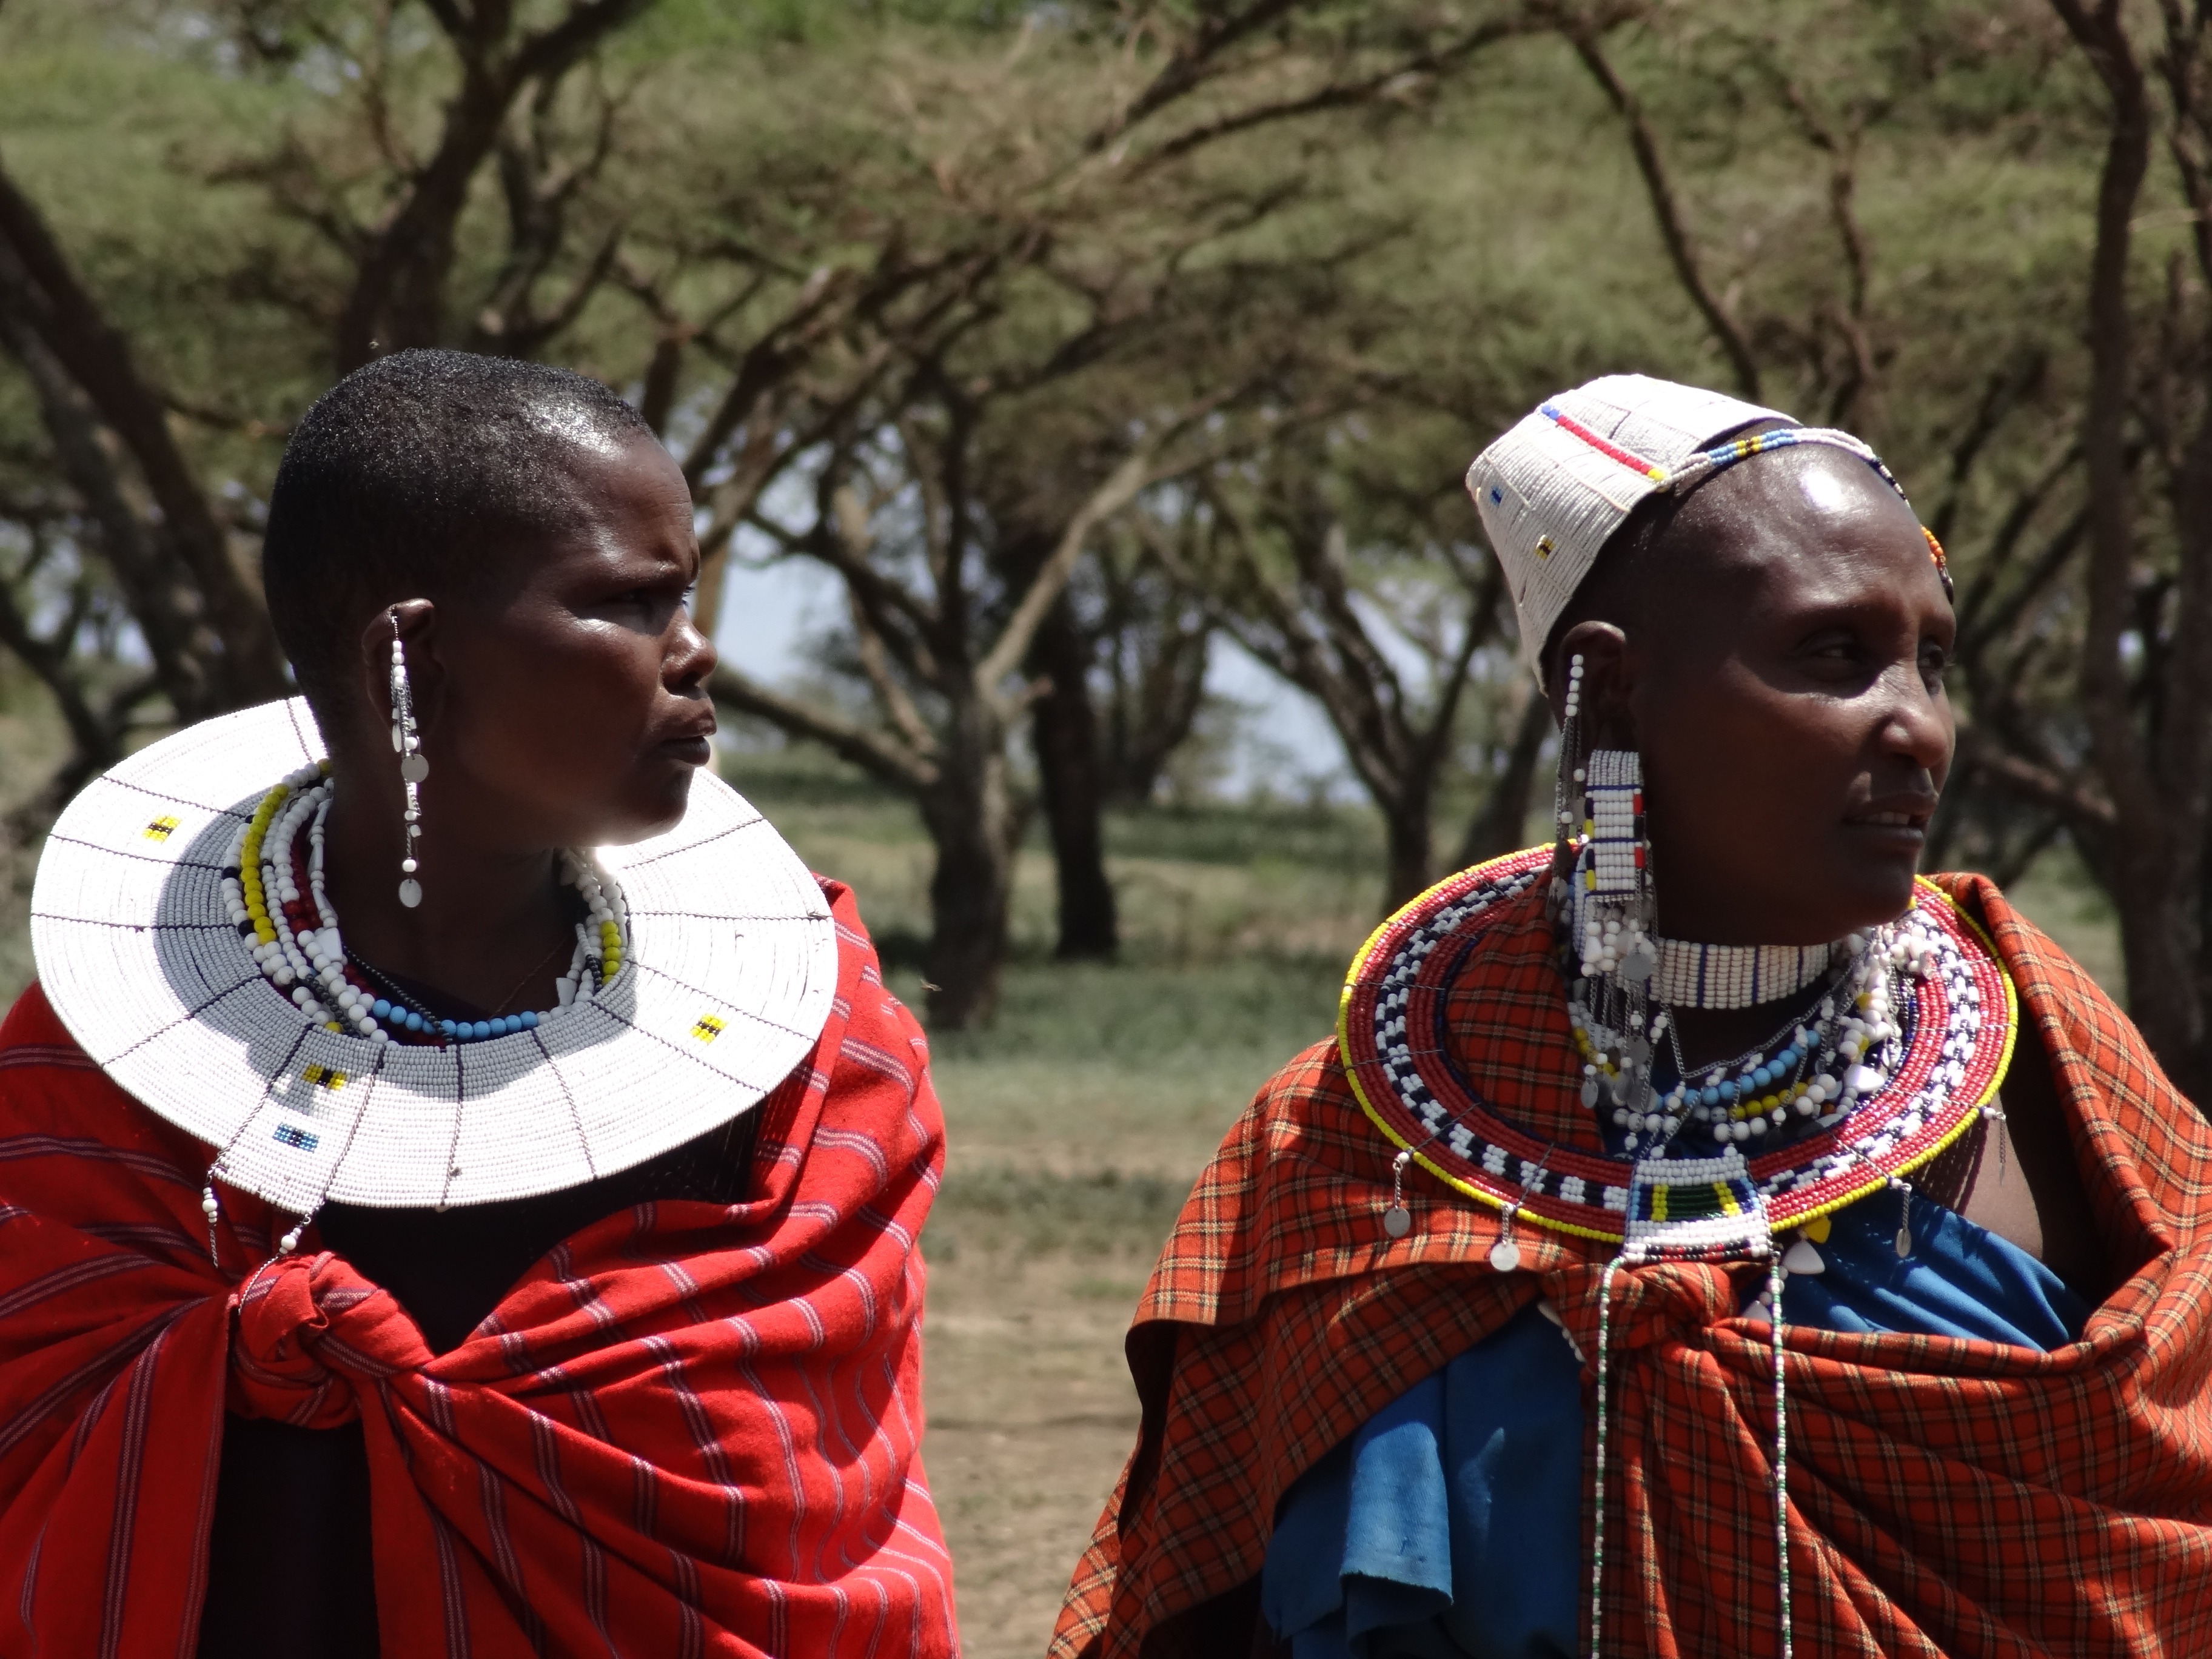
person, people, child, ethnic, tribe, festival, temple, women, tradition, masai, necklaces, visit to the masai